9 Mill Street, Nantwich

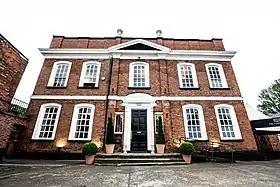
9 Mill Street, Nantwich

9 Mill Street is a Georgian house in Nantwich, Cheshire, England. The present building (at ) dates from around 1736 and is a grade II* listed building. Nikolaus Pevsner calls it a "fine, spacious" house, and the English Heritage listing describes it as a "substantial and well-detailed early, C18 Town House, which ... retains much original interior fabric." Formerly a town house, bank and political club, it is currently a restaurant and bar.